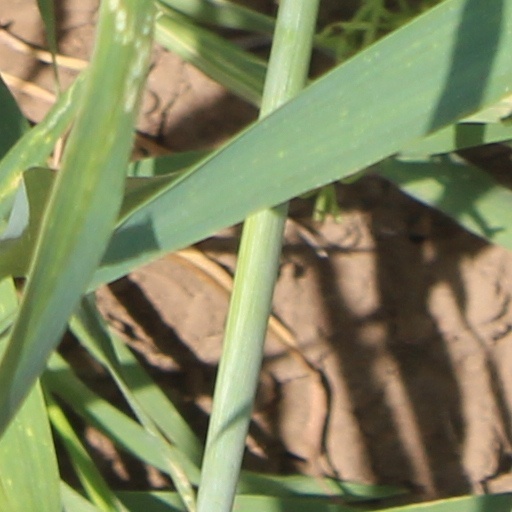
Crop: wheat